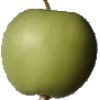
Label: apple_granny_smith